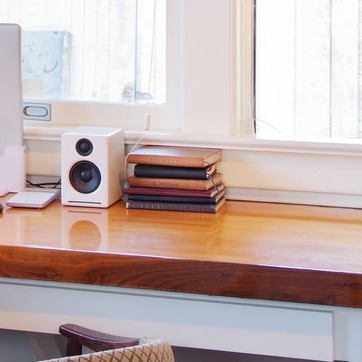
Material: paper